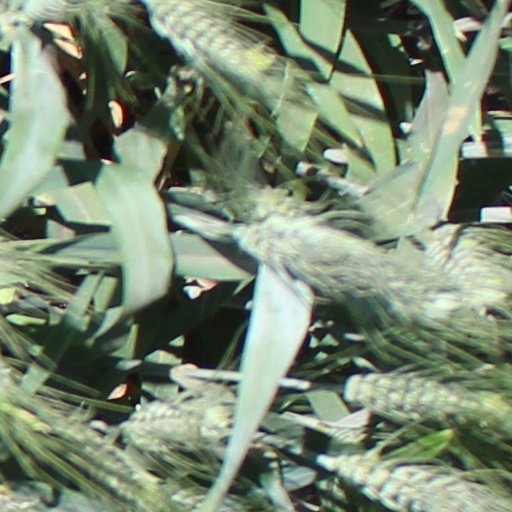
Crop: wheat